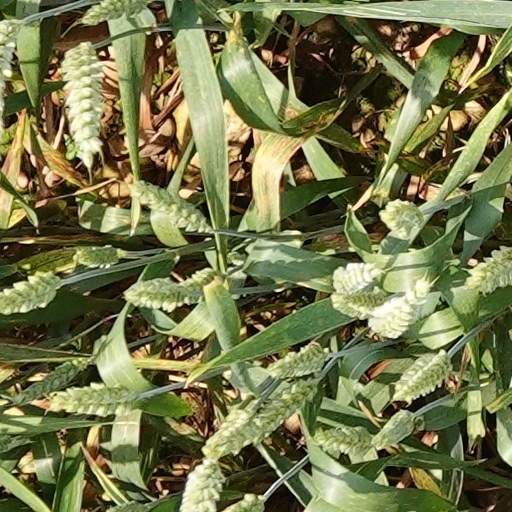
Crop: wheat